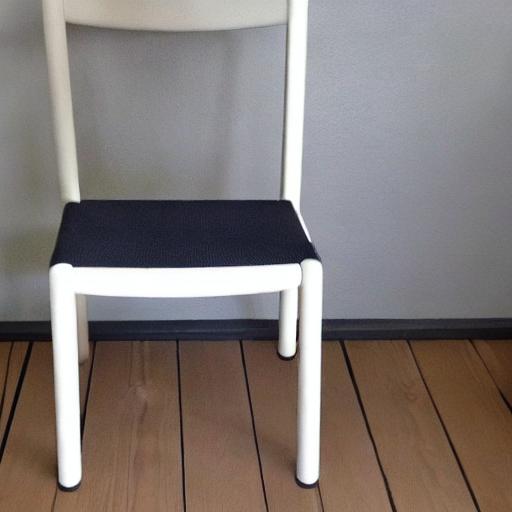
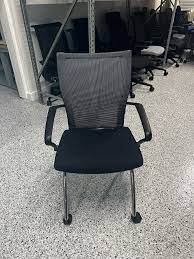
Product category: items_chair
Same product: no